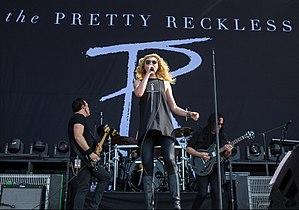
The Pretty Reckless est un groupe de rock alternatif américain, originaire de New York. Formé en 2009 par Taylor Momsen, il est composé de Ben Phillips à la guitare, Mark Damon à la basse, Jamie Perkins à la batterie ainsi que Taylor Momsen au chant. En date, le groupe compte trois albums : Light Me Up en 2010, Going to Hell en 2014 et Who you Selling For en 2016.